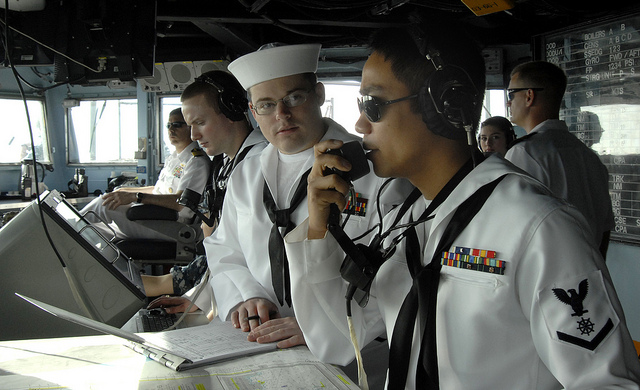
a group of people that are standing in a boat